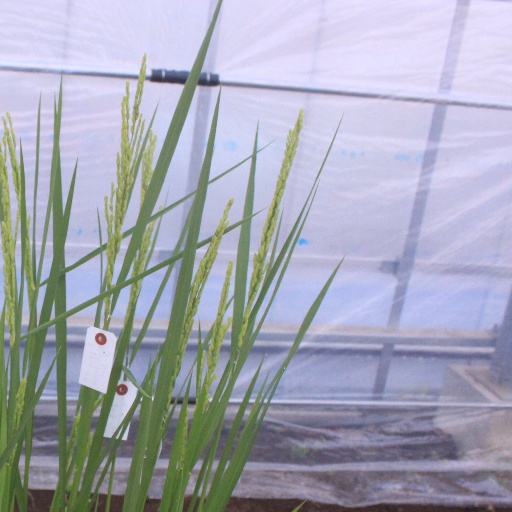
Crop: rice